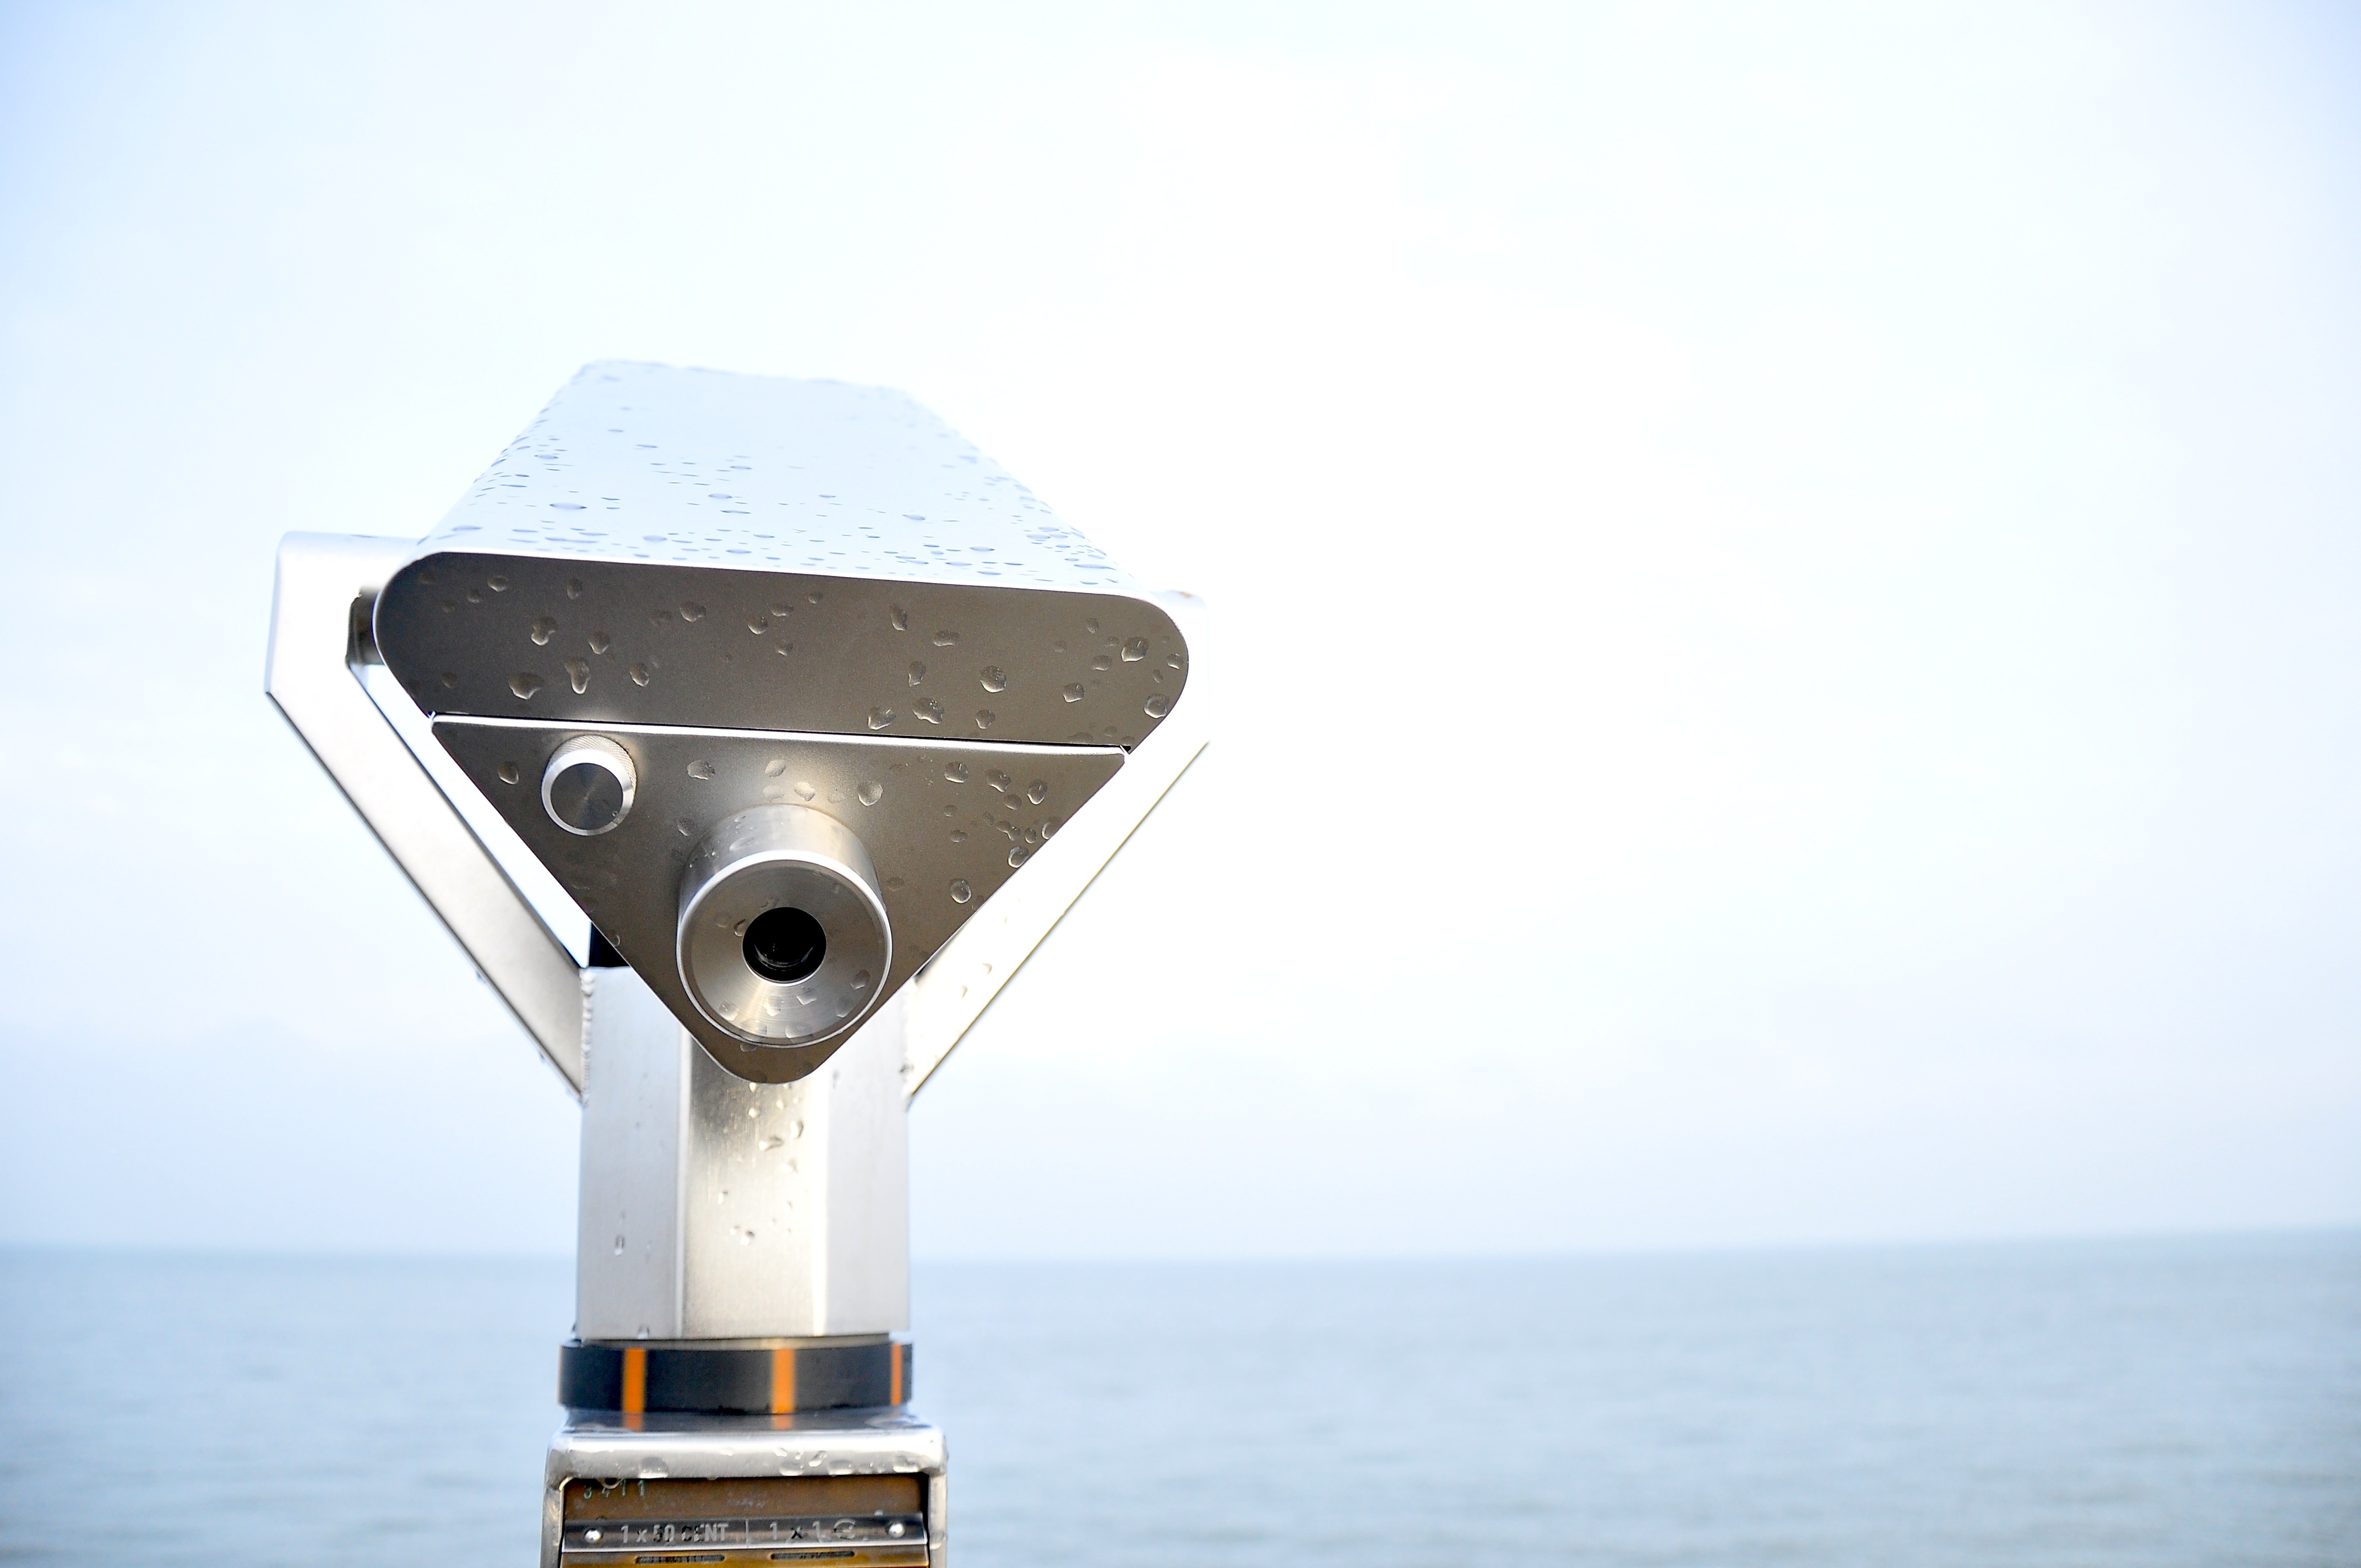
sea, horizon, view, lookout, blue, lighting, raindrops, binoculars